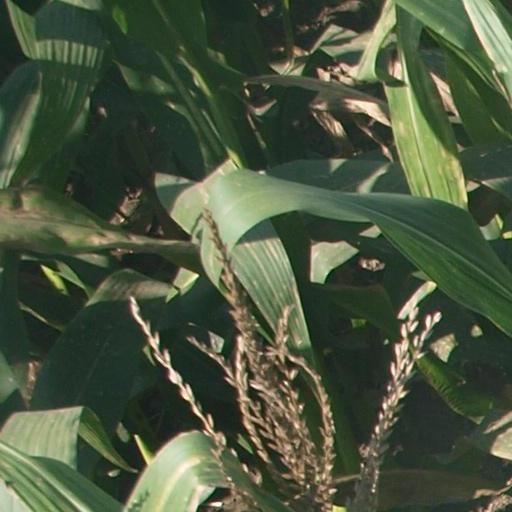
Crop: maize; corn